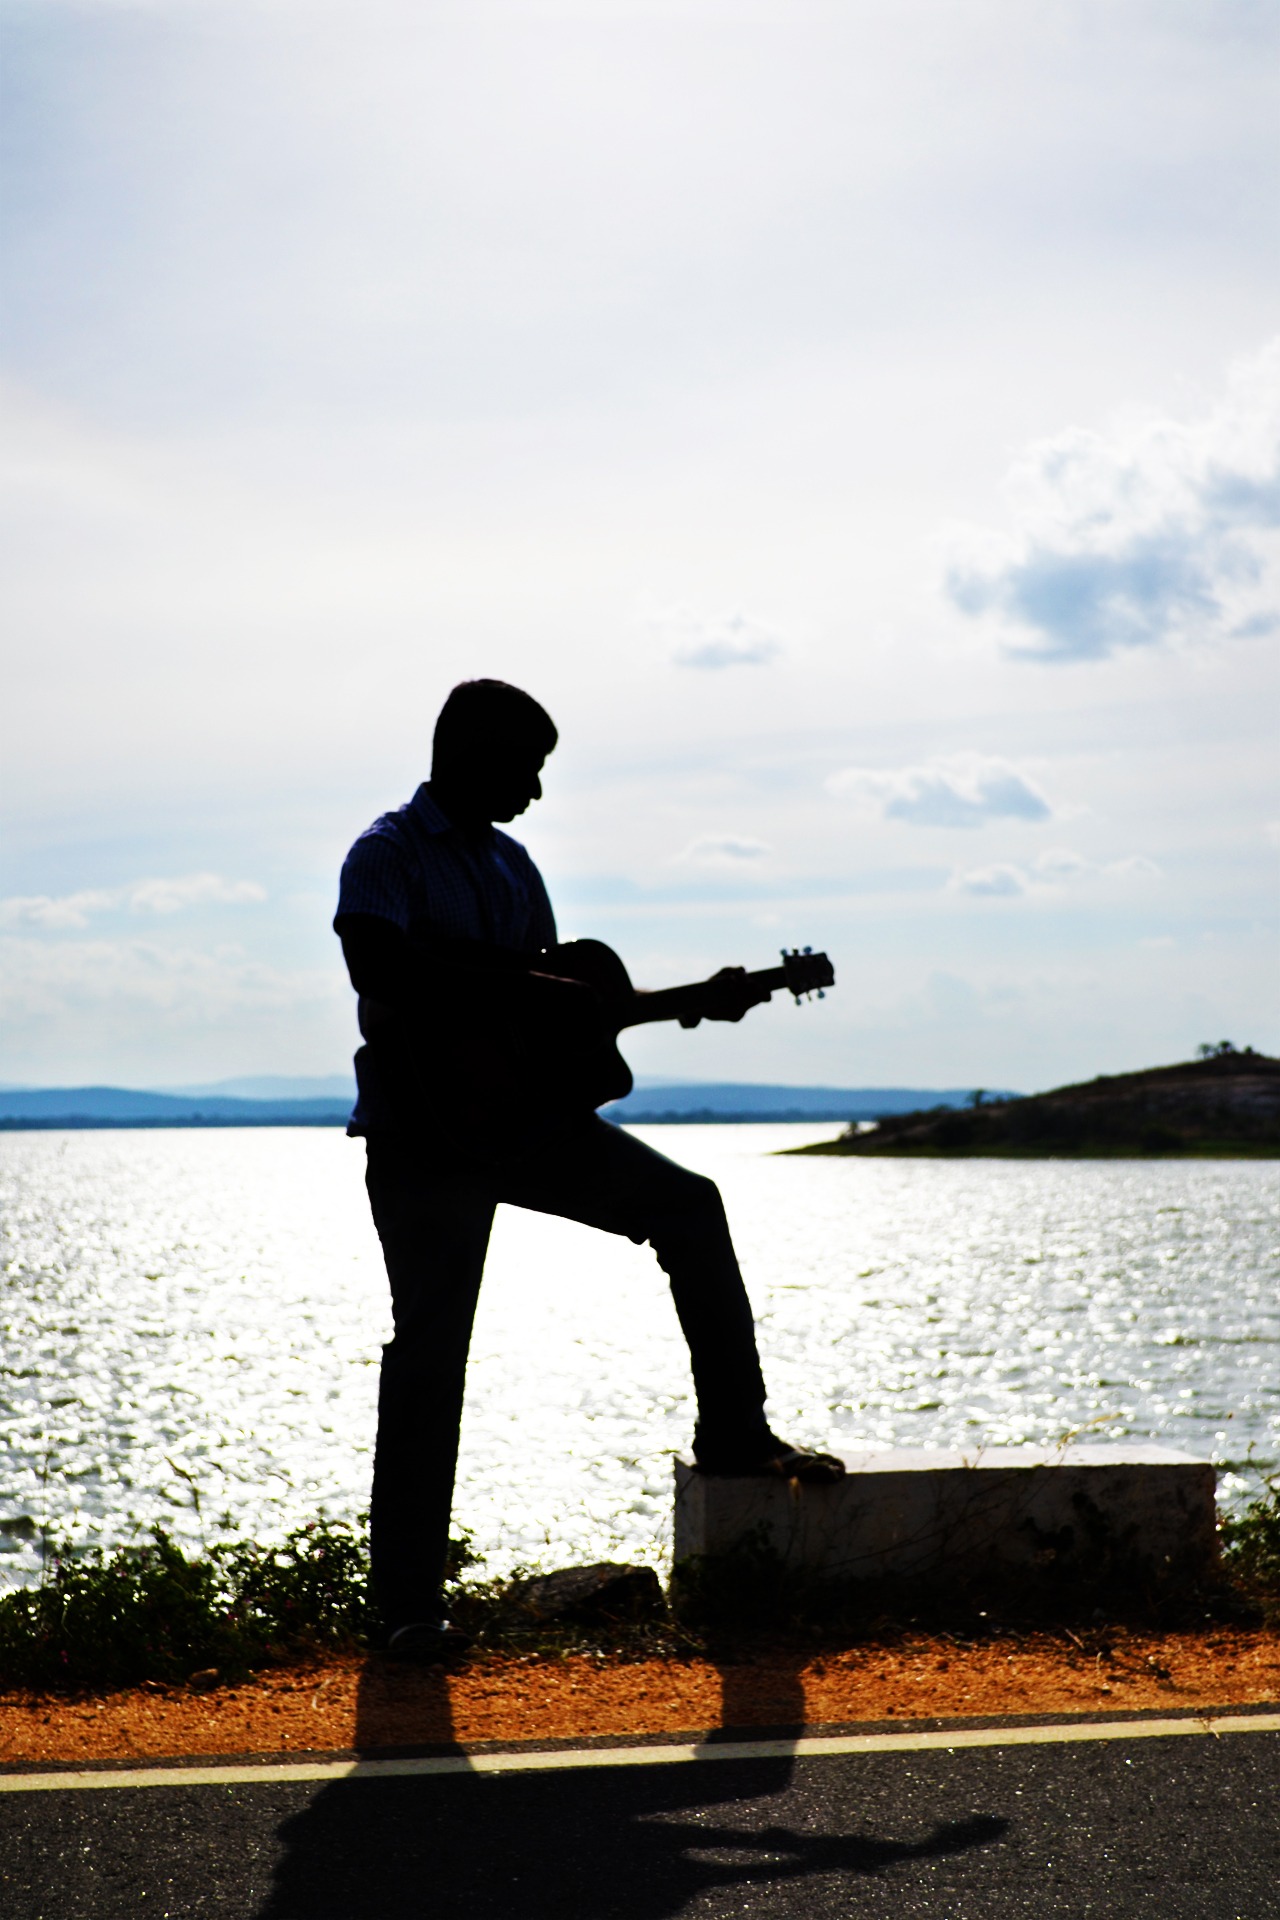
man, sea, water, silhouette, person, music, sunset, guitar, instrument, blue, performer, musician, musical, photograph, guitarist, song